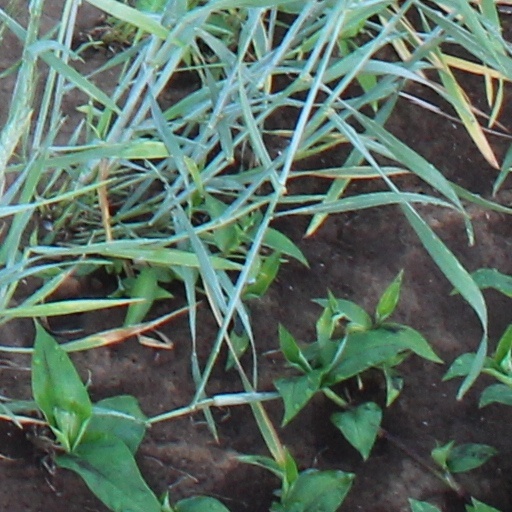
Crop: wheat